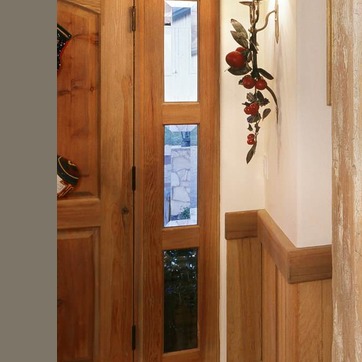
Material: glass